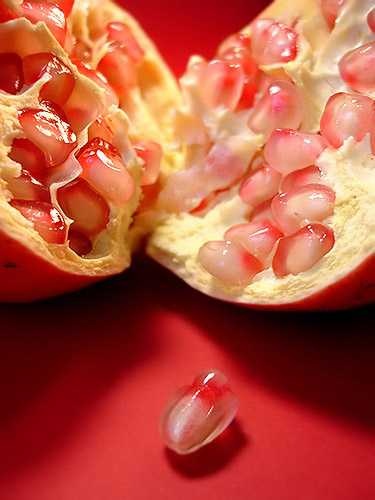
Label: Pomegranate